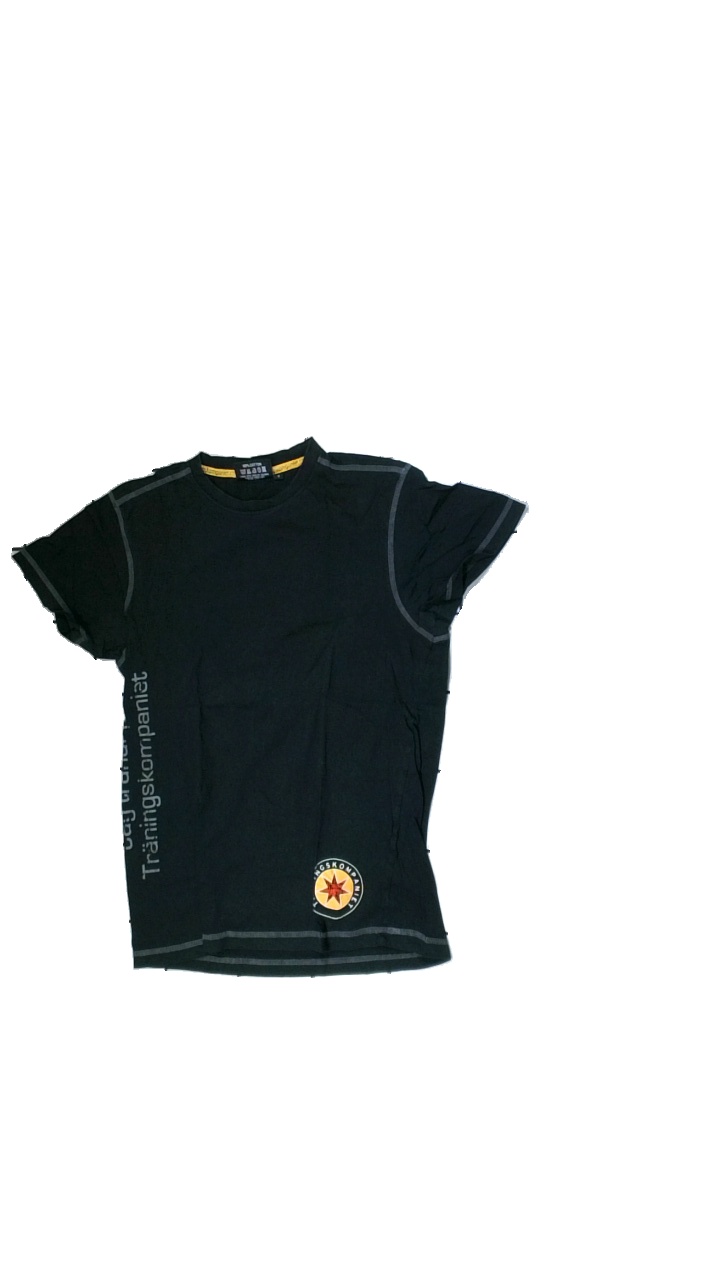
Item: T-shirt (Unisex)
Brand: Träningskompaniet
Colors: Black, Grey, Orange, Multicolor
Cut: C-collar
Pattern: Other
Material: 100% Cott
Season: All
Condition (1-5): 2
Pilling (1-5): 5
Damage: Print damage
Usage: Export
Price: <50